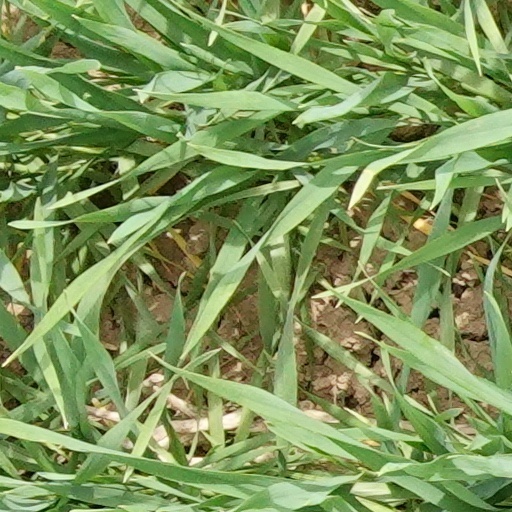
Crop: wheat